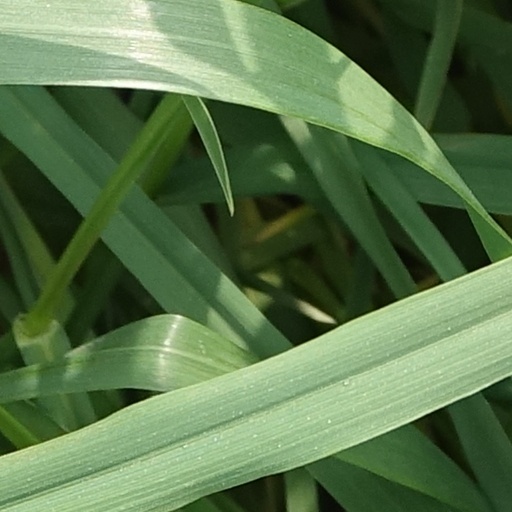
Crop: wheat